Garth Hewitt

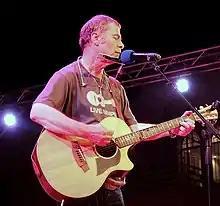
At Bet Lahem Live Festival 2013

Garth Hewitt (born December 1946) is an English Christian singer‑songwriter and Anglican priest, active since the early 1970s to the present. His commitment to social justice pervades his music and led him to found the human rights charity Amos Trust in 1985. He continues to raise awareness of social justice issues by recording and releasing albums, and also through writing books and articles.